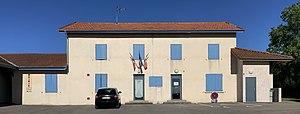
Mairie de Saint-Sulpice, Ain.
Saint-Sulpice est une commune française, située dans le département de l'Ain en région Auvergne-Rhône-Alpes. Commune bressane de 257 habitants, Saint-Sulpice est située dans le canton d'Attignat dans l'arrondissement de Bourg-en-Bresse.